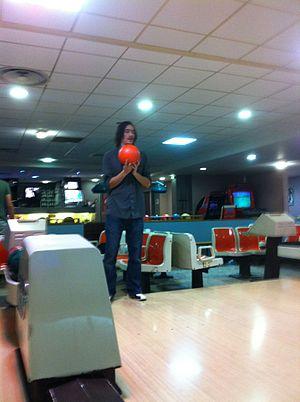
Joueur de bowling préparant son lancer
Le bowling /bu.liŋ/, également appelé jeu de boules, jeu de quilles ou simplement quilles au Québec, est un jeu qui a été popularisé sous sa forme actuelle aux États-Unis et qui consiste à renverser des quilles à l'aide d'une boule.